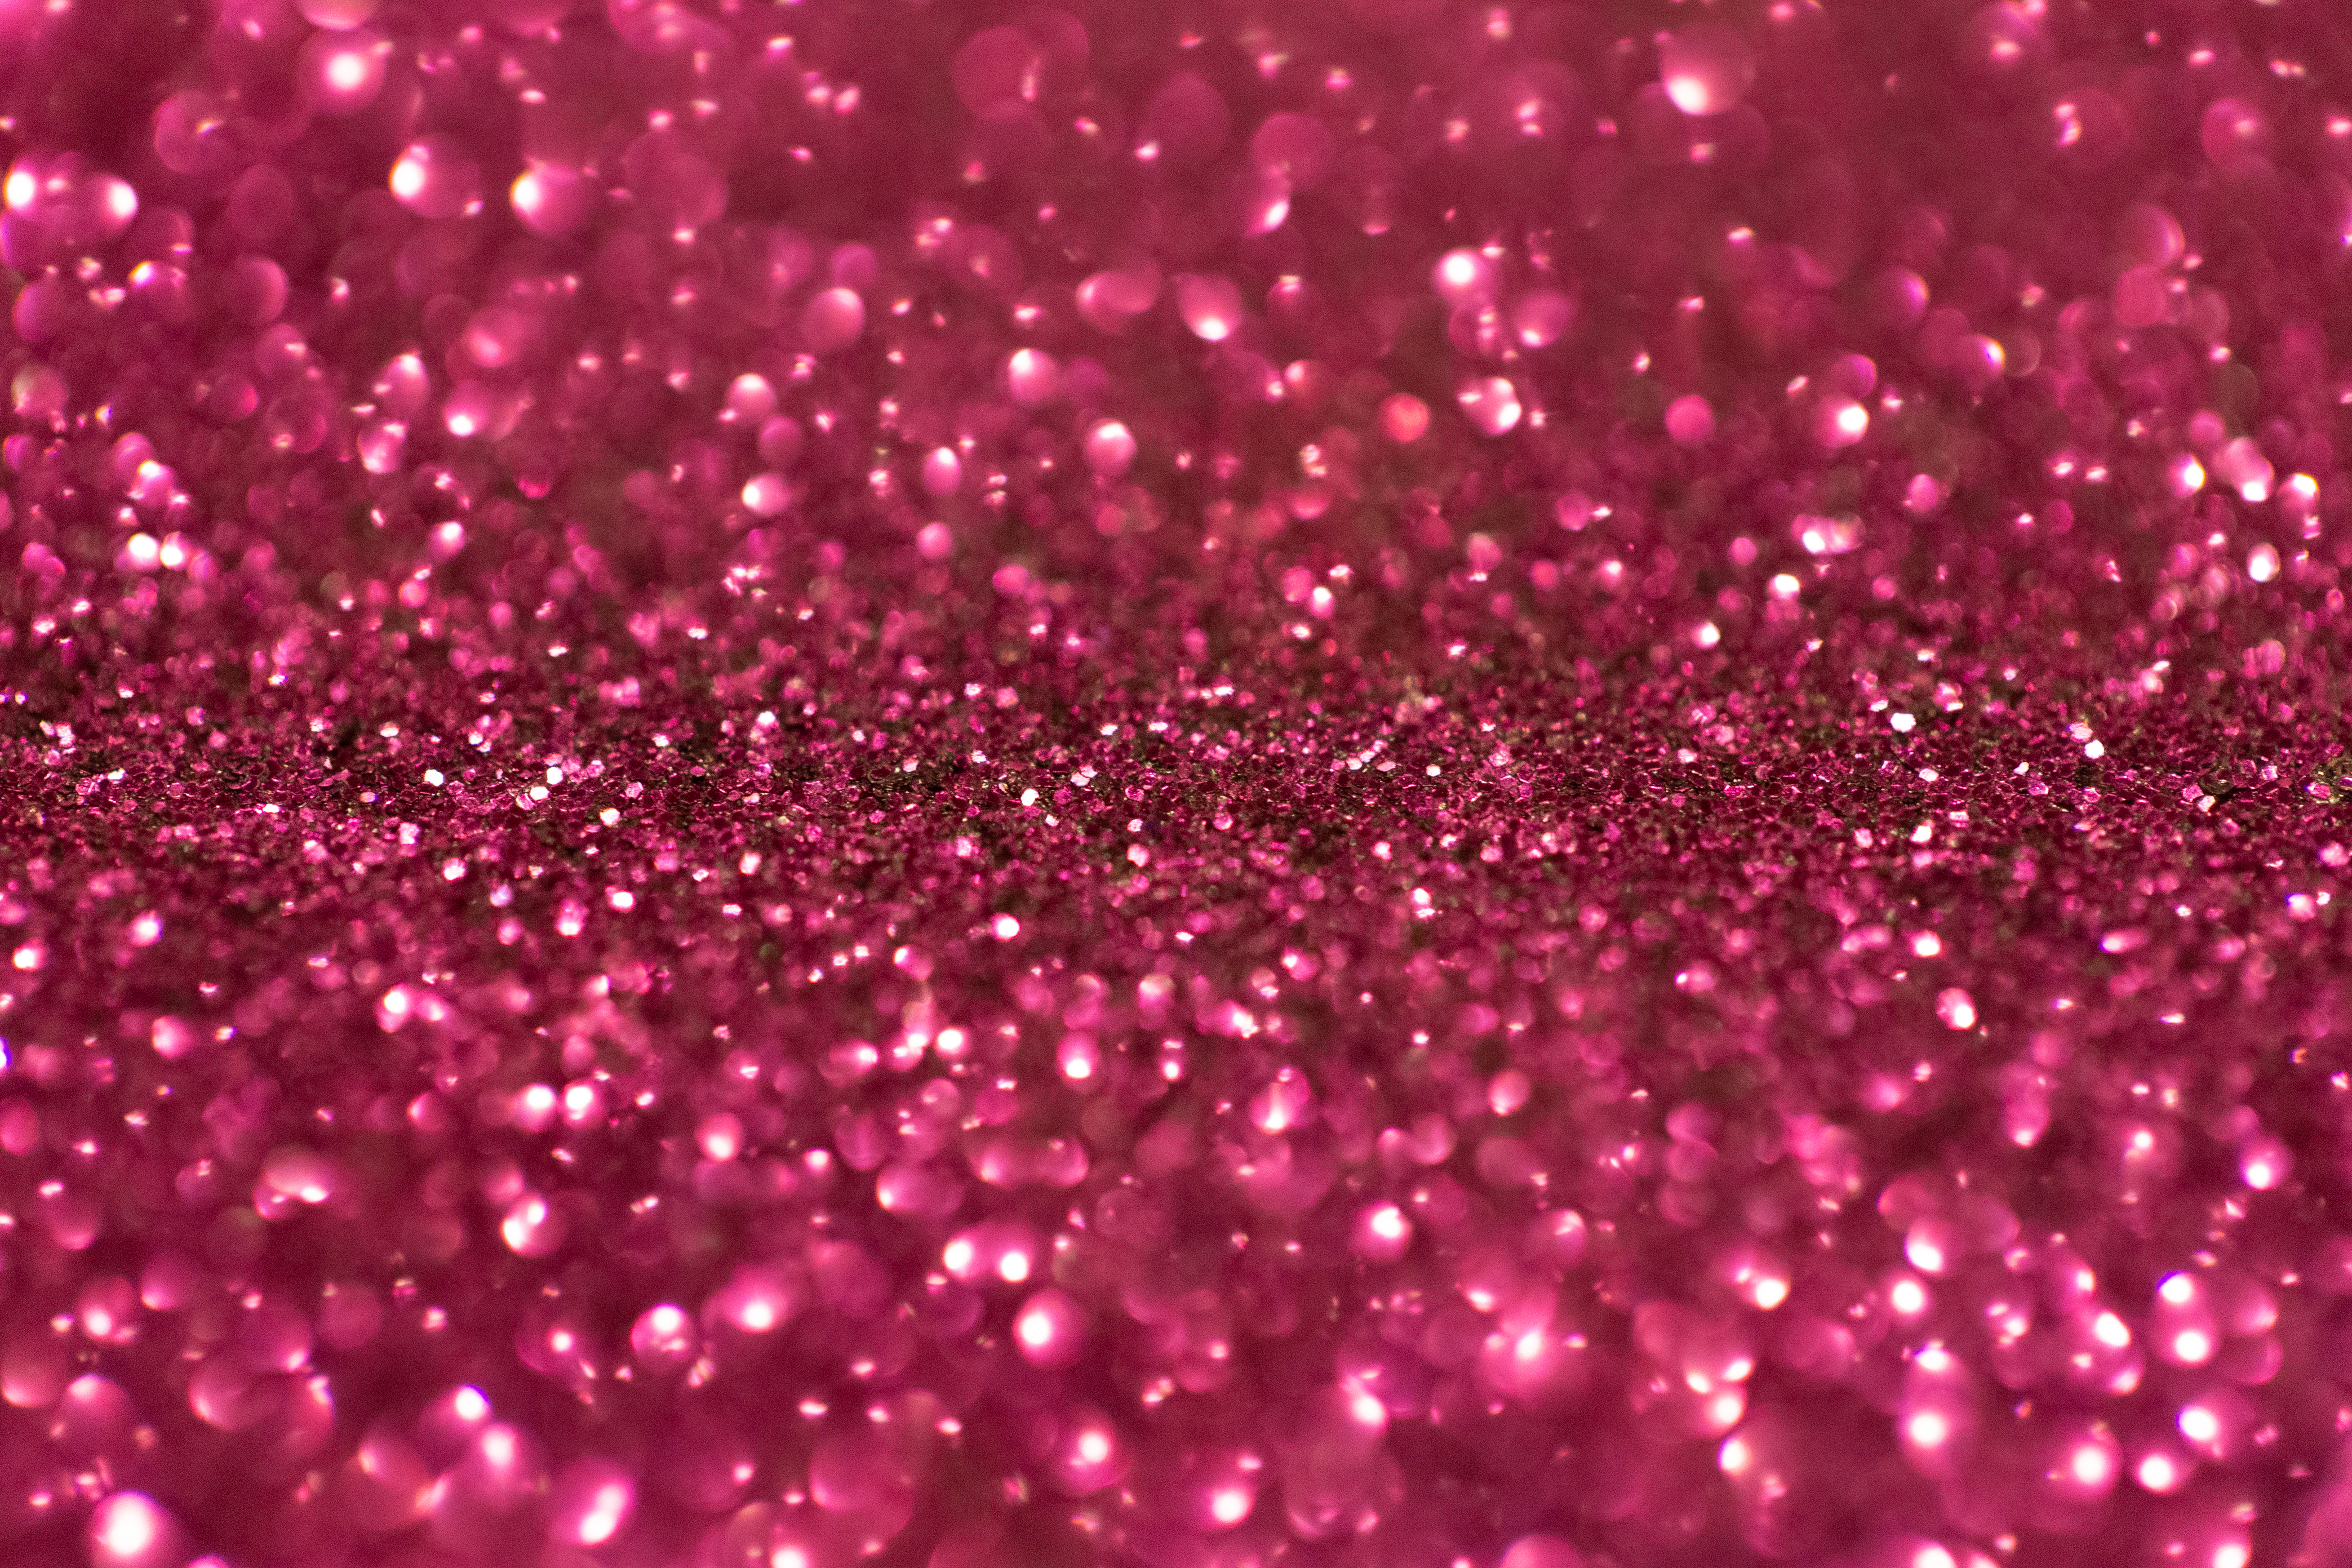
glitter, pink, red, light, magenta, fashion accessory, close up, embellishment, textile